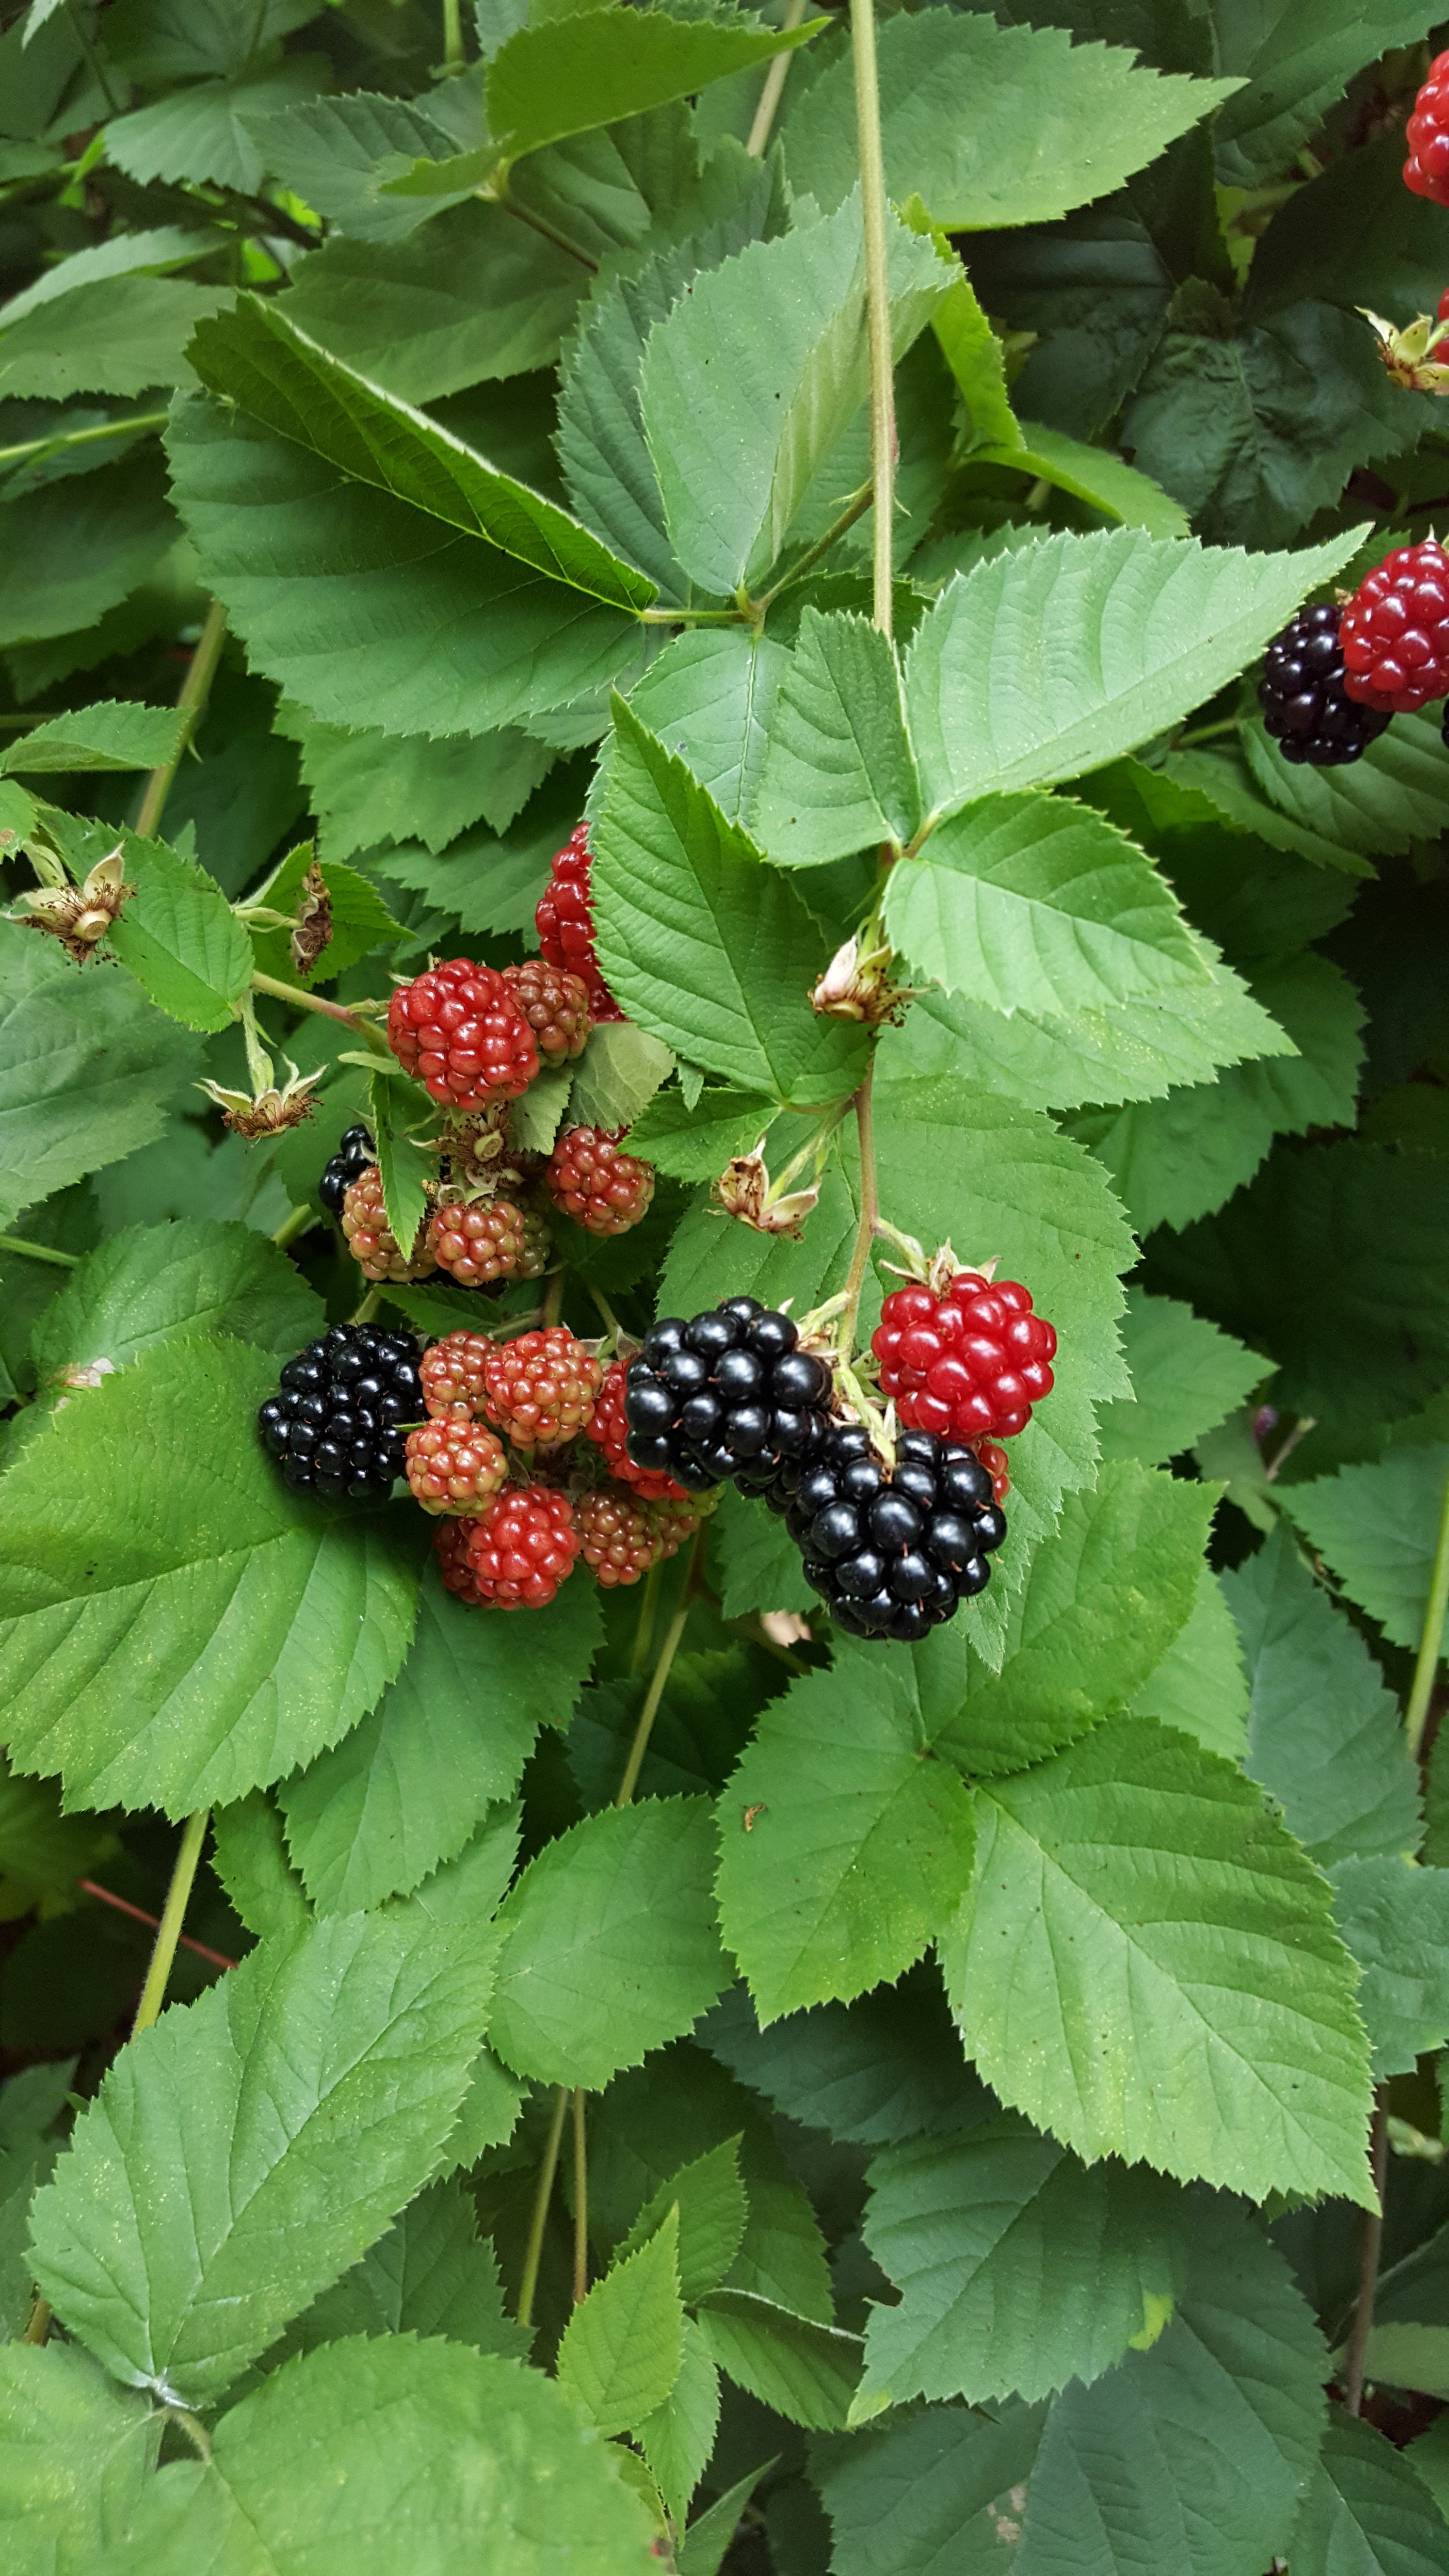
plant, fruit, berry, flower, food, produce, natural, fresh, healthy, blackberry, berries, nutrition, shrub, viburnum, bramble, strawberries, healthy food, organic, mulberry, raw food, flowering plant, black berries, health food, land plant, chinese hawthorn, dewberry, boysenberry, loganberry, wine raspberry, red mulberry, tayberry, thimbleberry, salmonberry